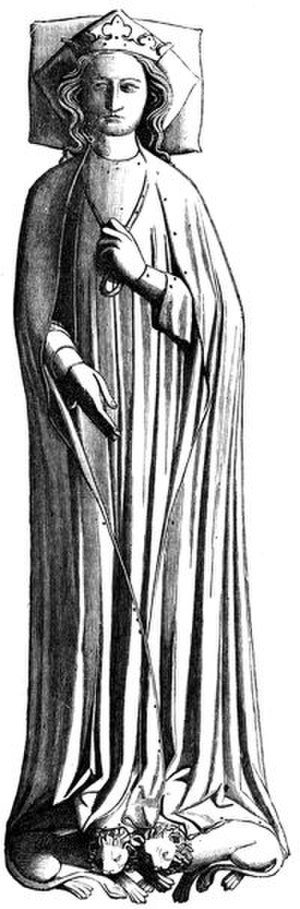
Eleonora af Kastilien / Liv / Død / Procession, begravelse og monumenter
Eleonoras gravstatue i Westminster Abbey
Eleonora af Kastilien var dronning af England som den første hustru til Edvard 1., som hun blev gift med som led i en politisk aftale for at bekræfte den engelske suverænitet over Gascogne.